Sergey F. Dezhnyuk

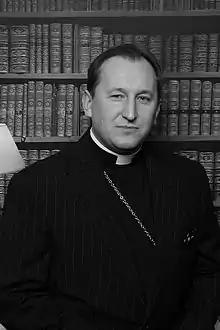

Serhii Fedorovych Dezhnyuk (born January 5, 1976) is a Ukrainian-American theologian, historian, and political analyst.